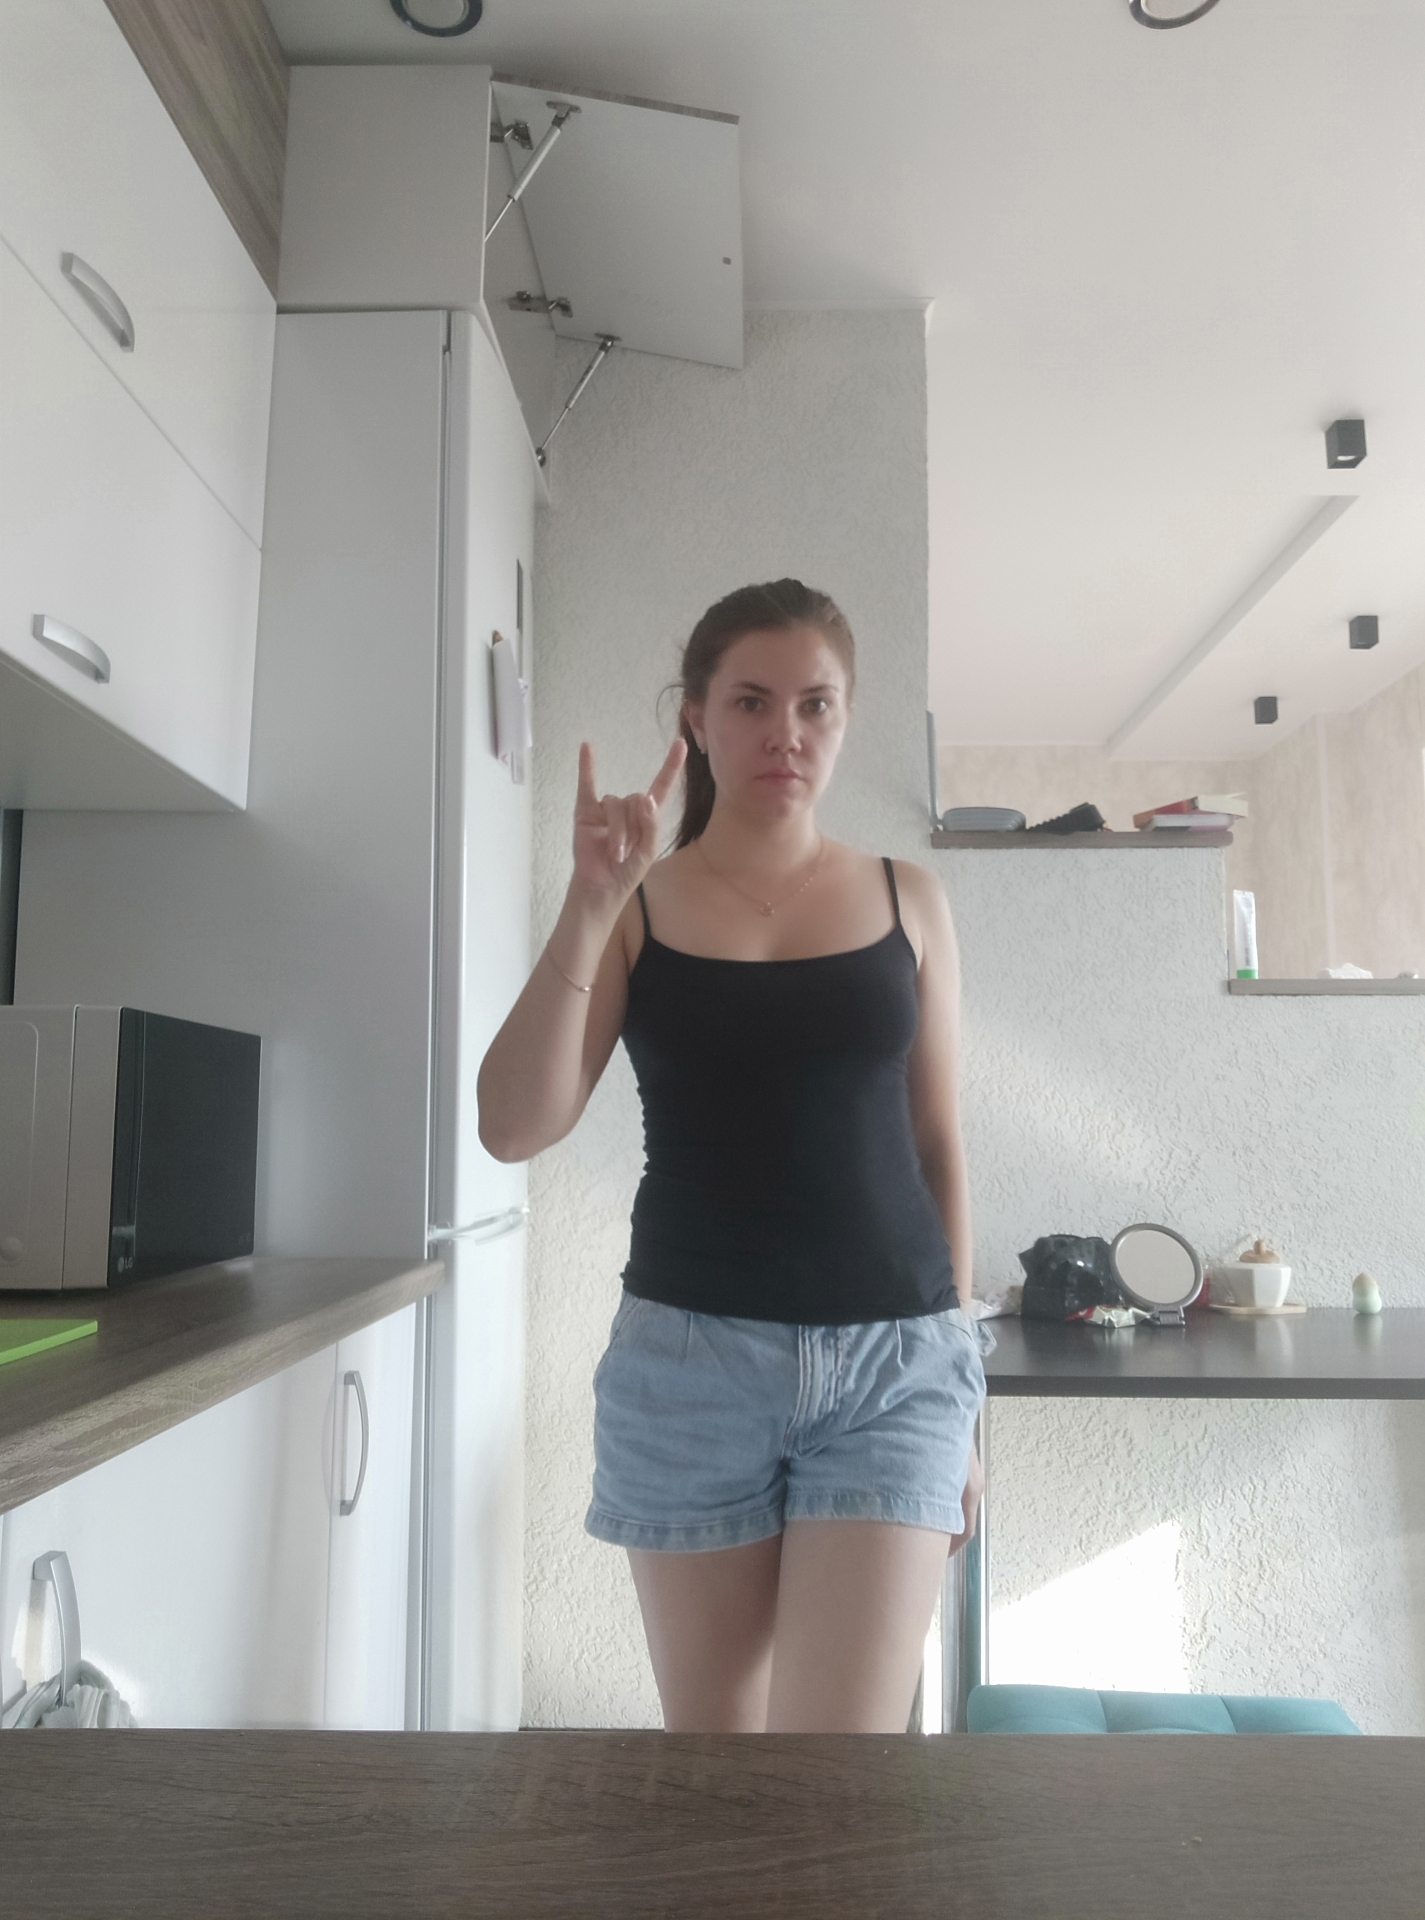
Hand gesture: rock